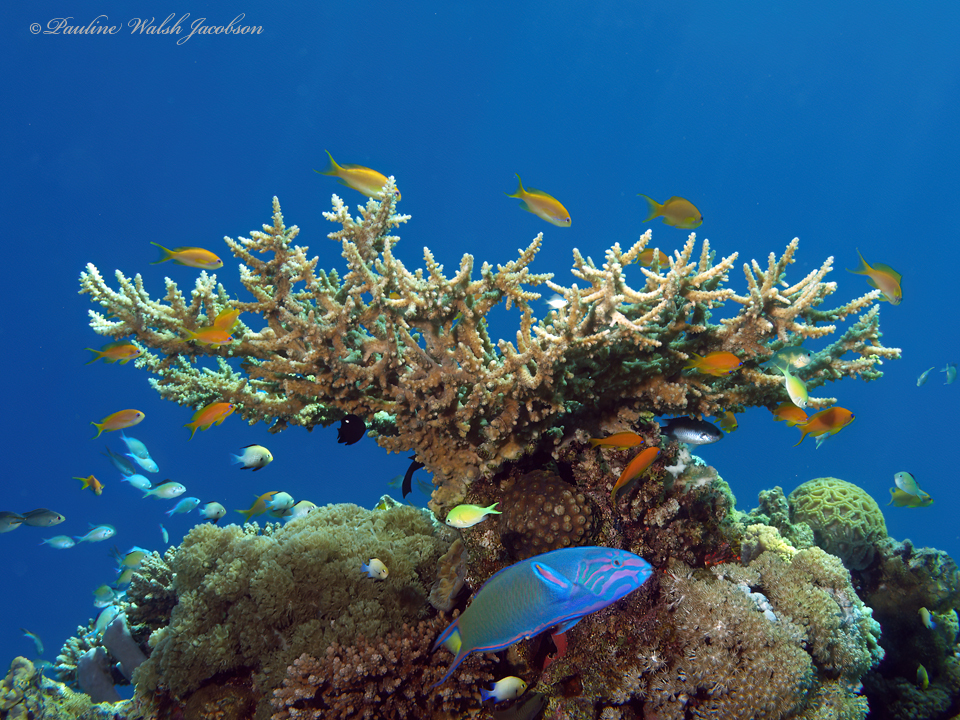
Thalassoma lunare (Moon Wrasse)